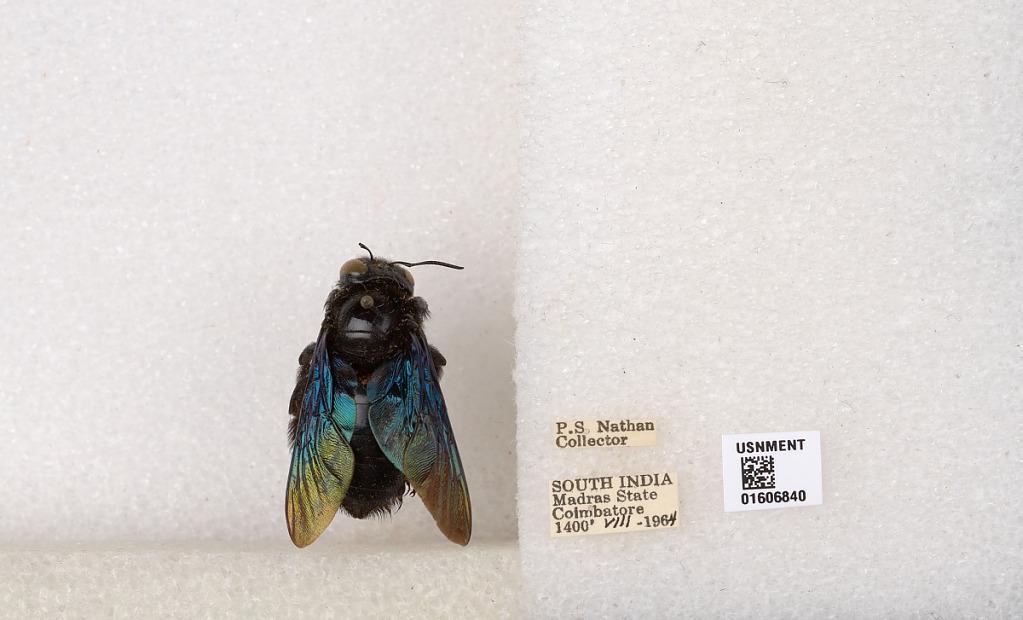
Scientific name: Xylocopa (Biluna) auripennis auripennis Lepeletier
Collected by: P. Nathan
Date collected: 1964-8-1
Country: India
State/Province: Tamil Nadu
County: Coimbatore
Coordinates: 10.9955, 76.9034